Lénora Guion-Firmin

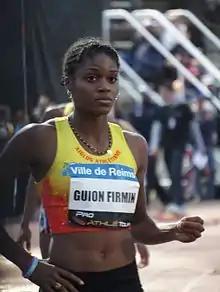
Guion-Firmin in 2013

Lénora Guion-Firmin (born 7 August 1991) is a French sprinter who competes in the sprint with a personal best time of 51.68 seconds at the 400 metres event.